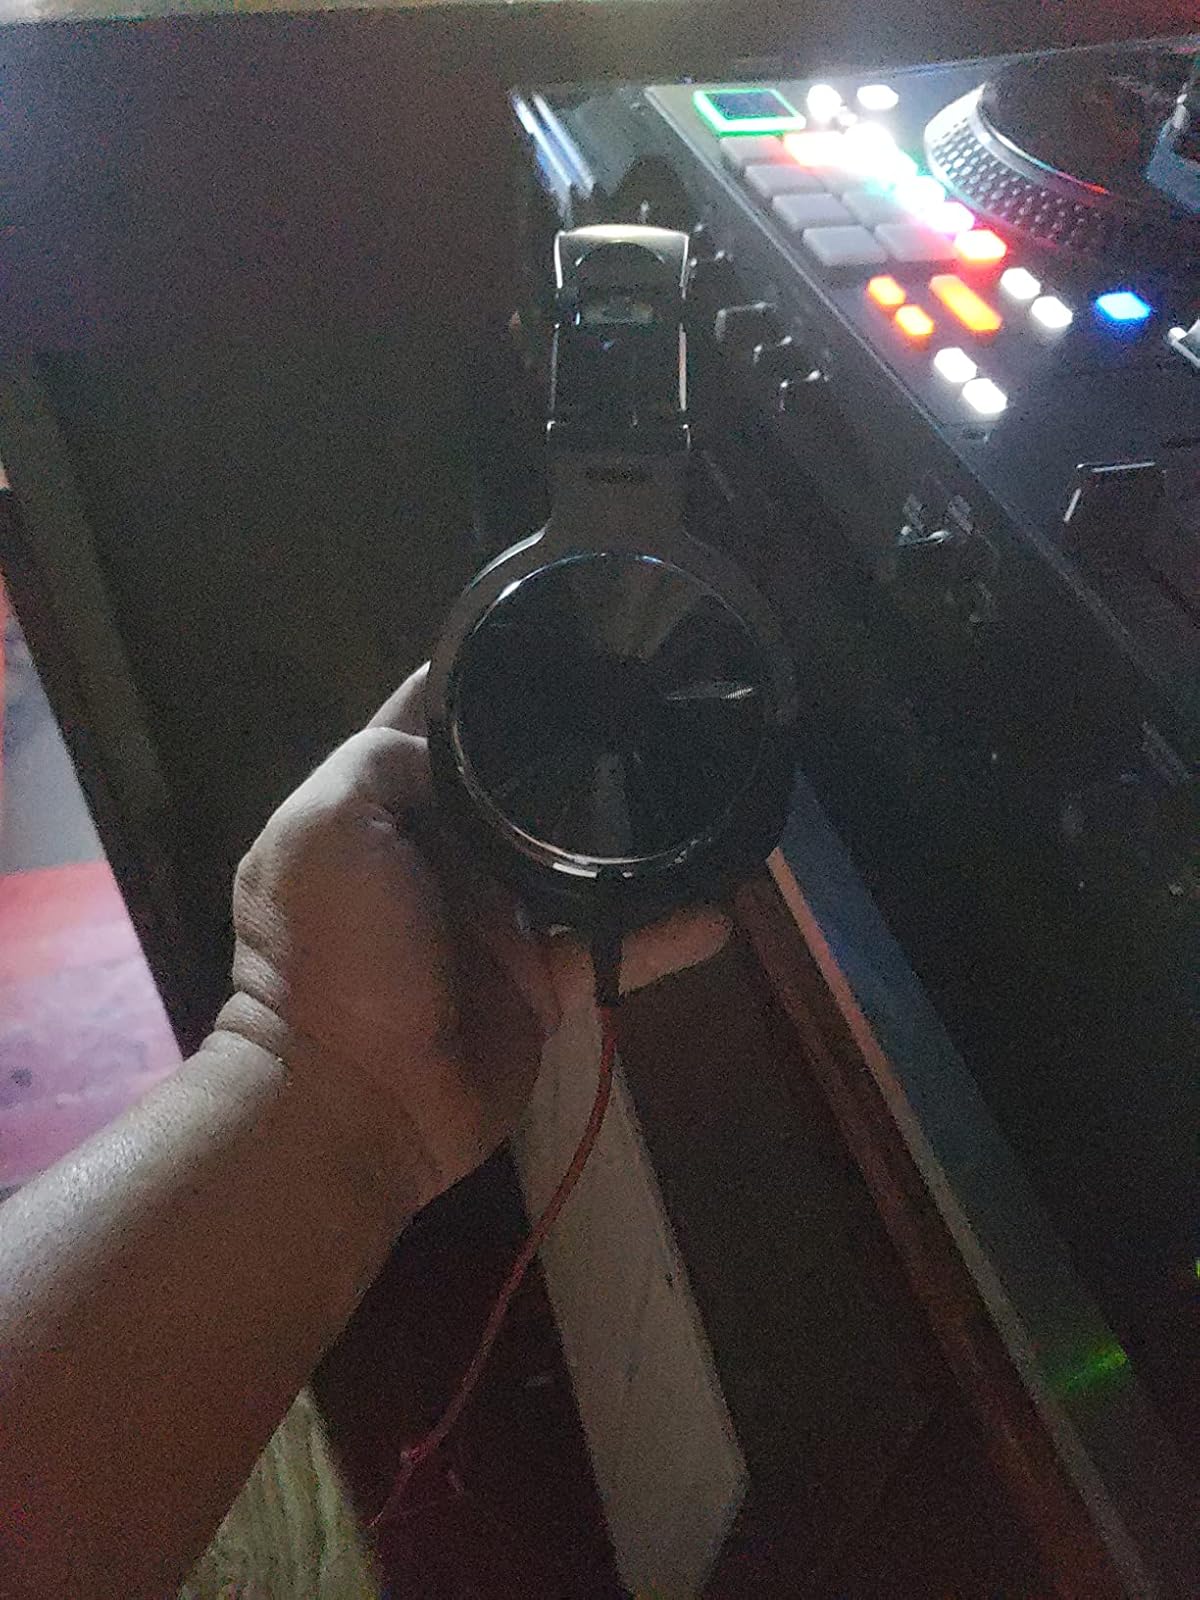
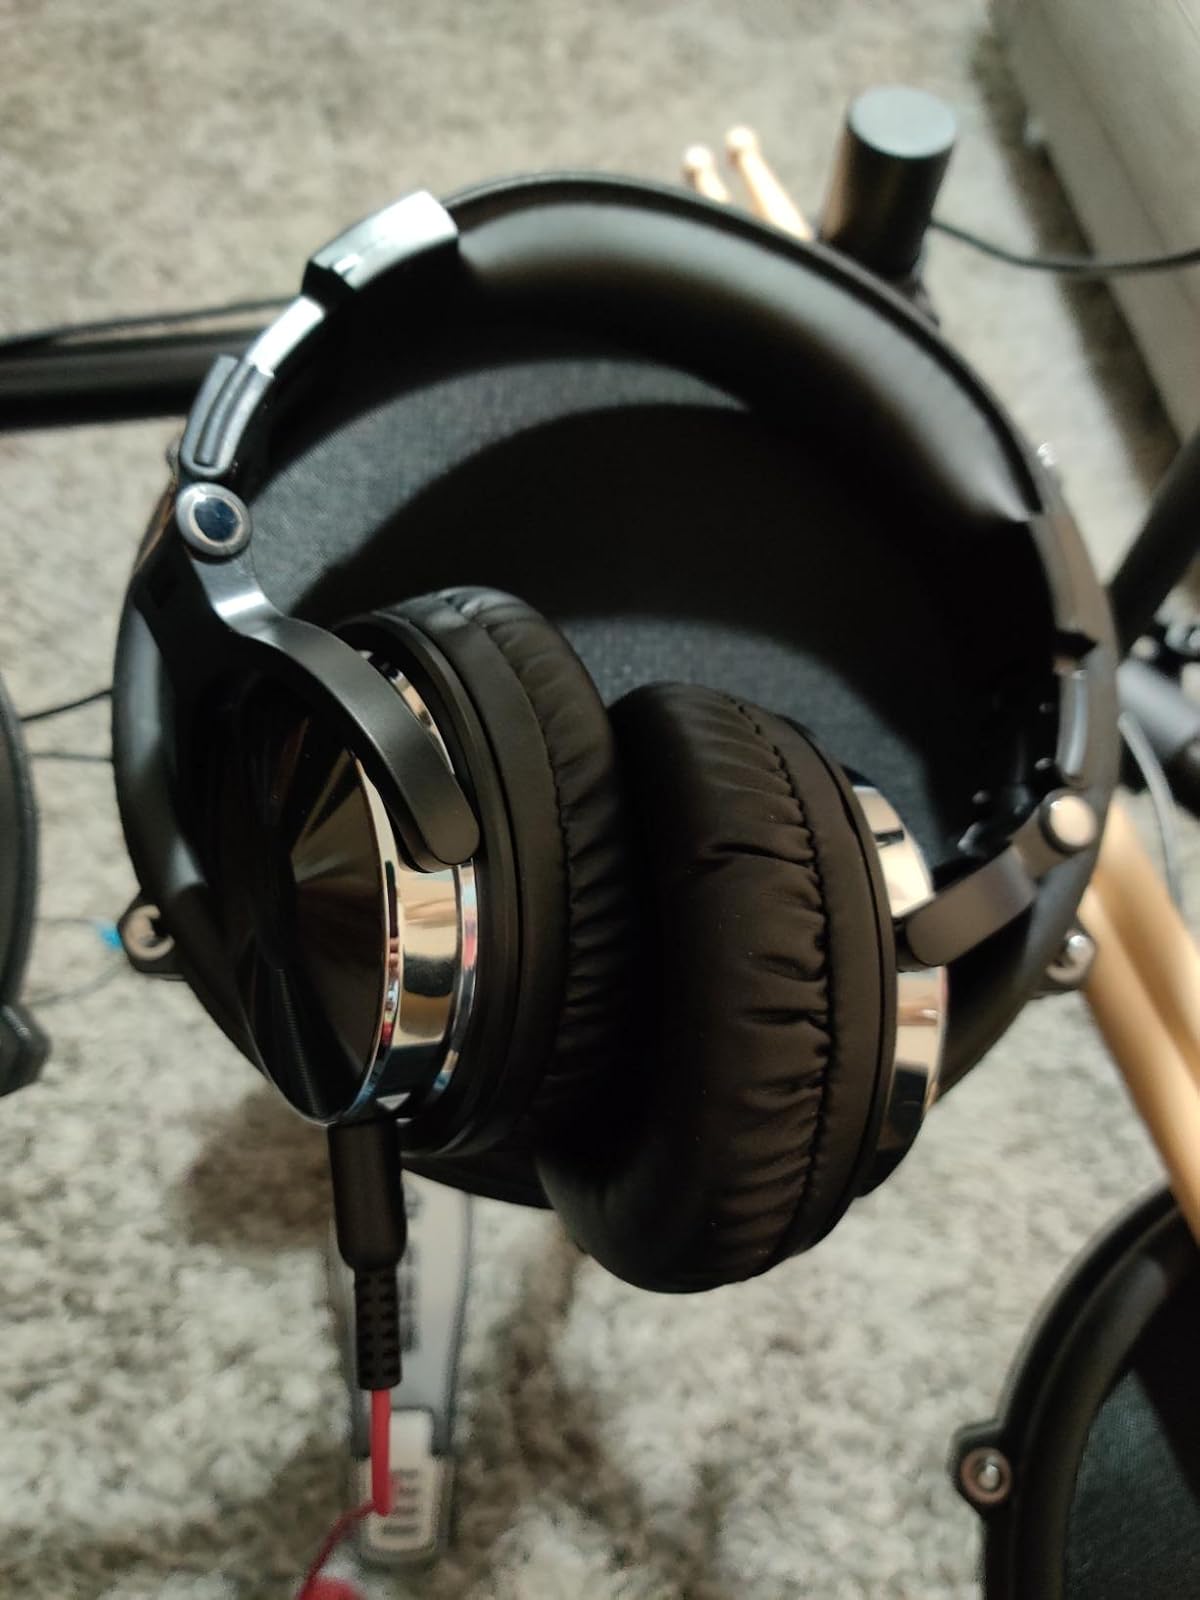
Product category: headphones
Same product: yes